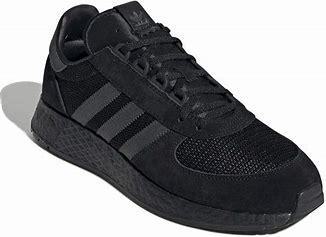
Brand: Adidas
Model: Marathon Tech